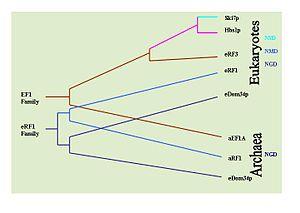
Les mécanismes de surveillance de l'ARNm sont des voies utilisées par les organismes pour assurer la fidélité et la qualité des molécules d'ARN messagers. Il existe un grand nombre de mécanismes différents. Ils interviennent à des étapes variées de la vie d'un ARNm pour détecter et dégrader les brins d'ARNm qui présentent des défauts de synthèse, des mutations ou des dégradations.